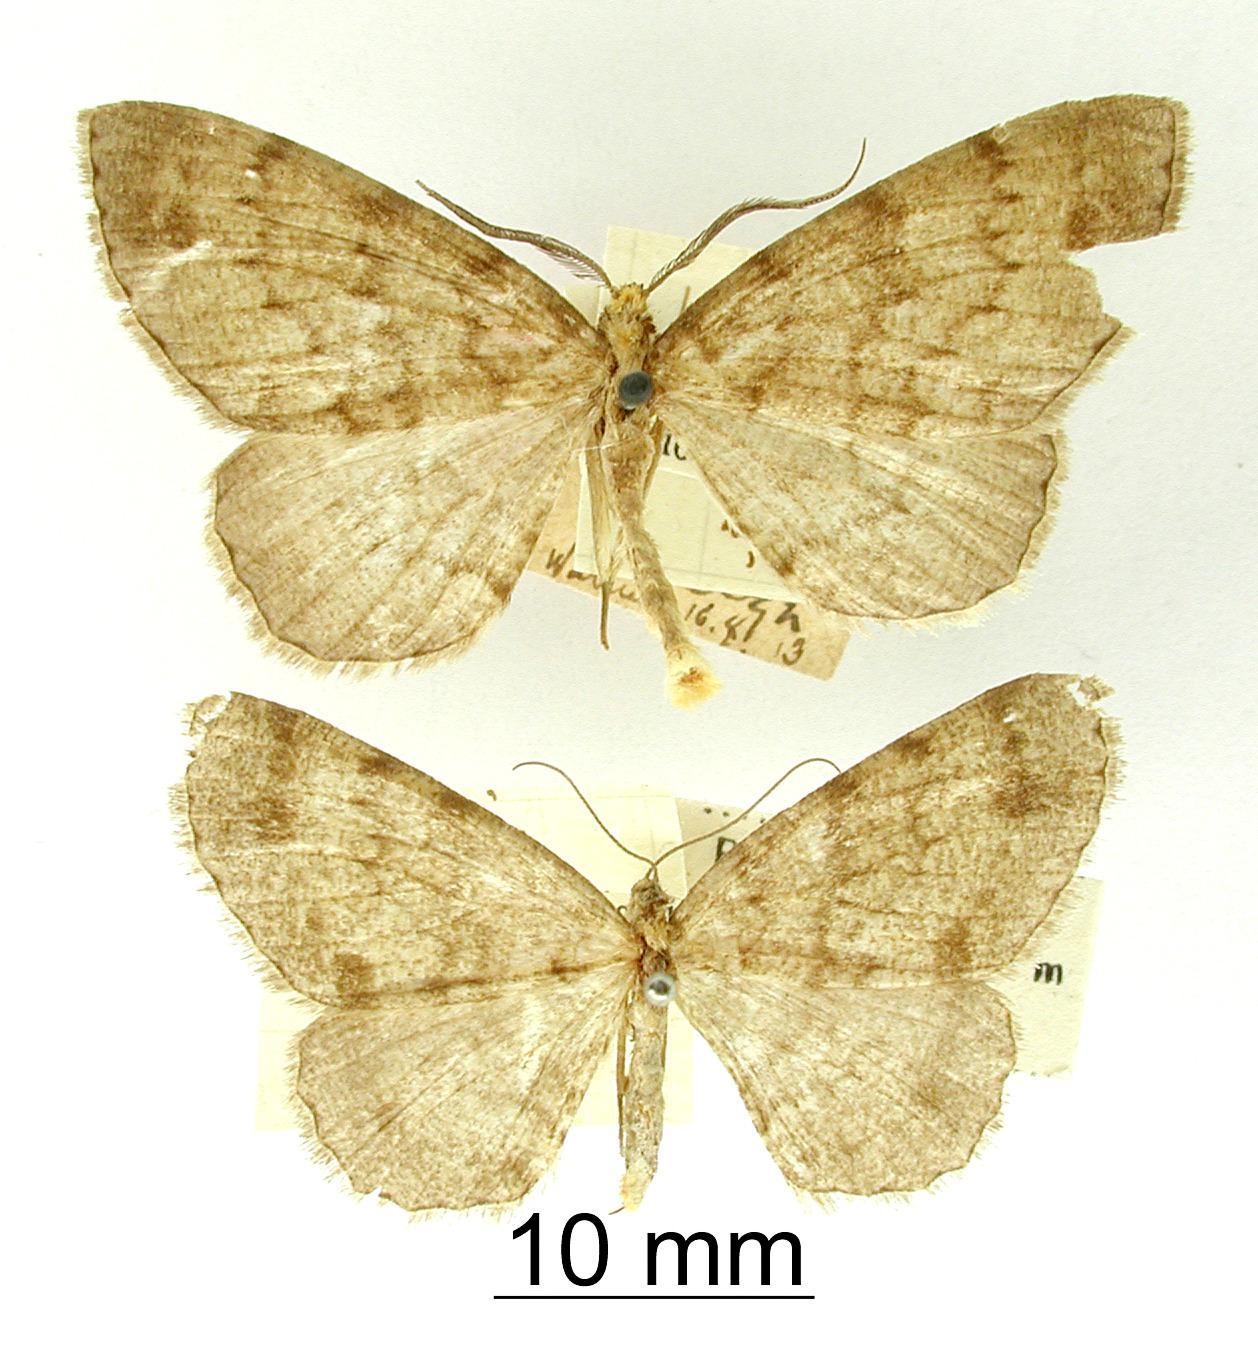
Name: Nipteria diluta
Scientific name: Nipteria diluta Dognin, 1913
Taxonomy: Animalia, Arthropoda, Insecta, Lepidoptera, Geometridae, Ennominae
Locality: Pacho, Colombia, Colombia